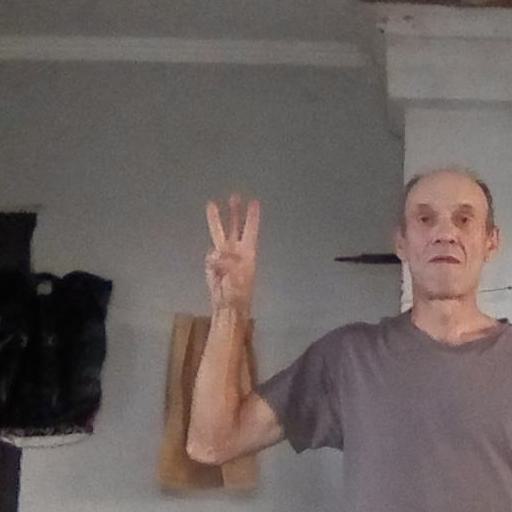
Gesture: three